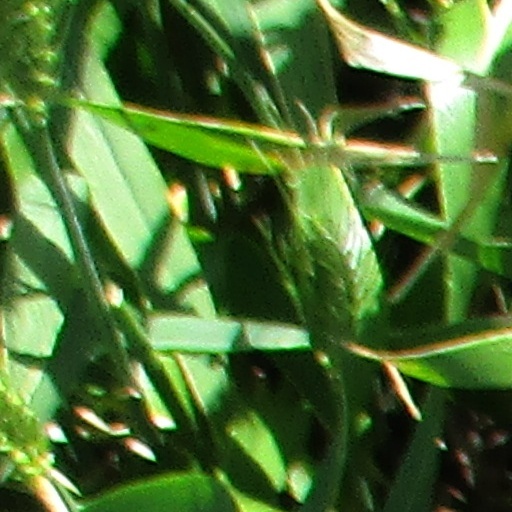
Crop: wheat